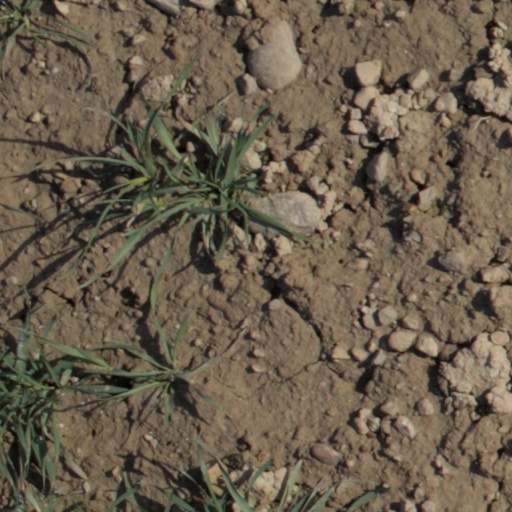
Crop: wheat